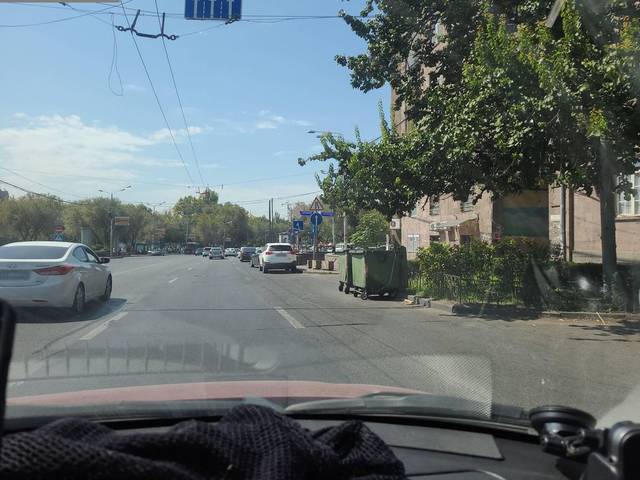
Region: Armenia
Coordinates: 40.176, 44.521